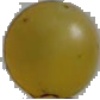
Label: Grape White 3